34th government of Turkey

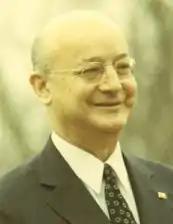
Nihat Erim

The 34th government of Turkey (11 December 1971 – 22 May 1972) was a government in the history of Turkey. It is also called "the second Erim government".